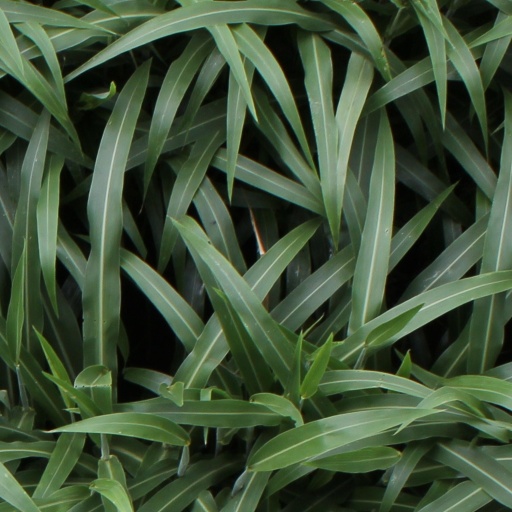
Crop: sorghum